The Seeker of Orient

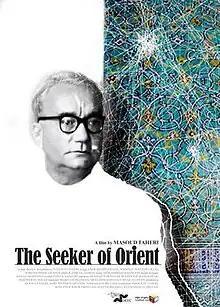

The Seeker of Orient or The Orientalist is a 2019 documentary film directed by Masoud Taheri which deals with the life, works and thoughts of Henry Corbin.